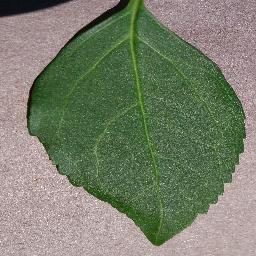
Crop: cherry
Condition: (including_sour)_healthy